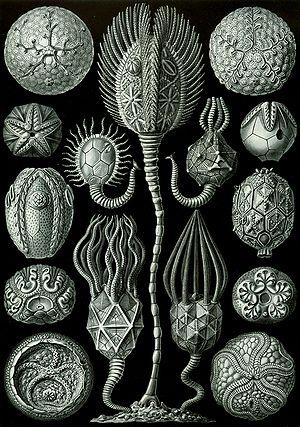
Les Cystoidea forment une classe d'échinodermes connus uniquement sous forme fossile.
Les échinodermes forment un embranchement d'animaux marins benthiques présents à toutes les profondeurs océaniques, et dont les premières traces fossiles remontent au Cambrien.
Le terme thèque désigne une enveloppe dure et minéralisée de composition variable, présentes chez de nombreux organismes. Ce terme vient du grec θήκη.
Blastozoa est un sous-embranchement d'animaux marins de l'embranchement des Echinodermata. Il contient des animaux marins benthiques et sessiles, tous disparus, proches des actuels crinoïdes.